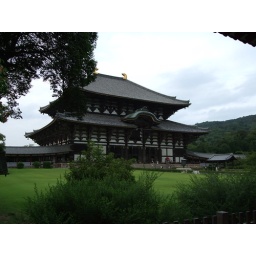
Todai-ji templo in Nara, Japan. The temple is regarded as the largest wooden building in the world.